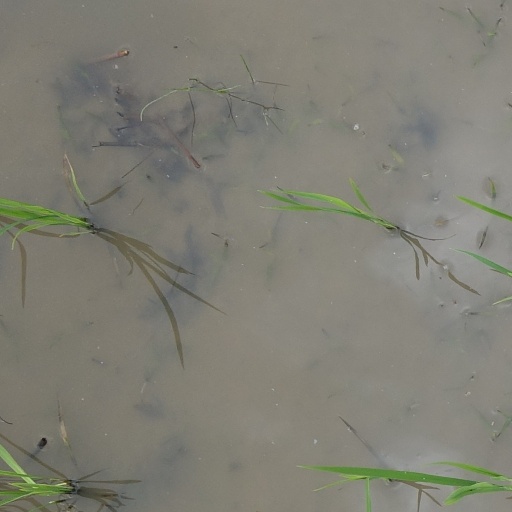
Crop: rice